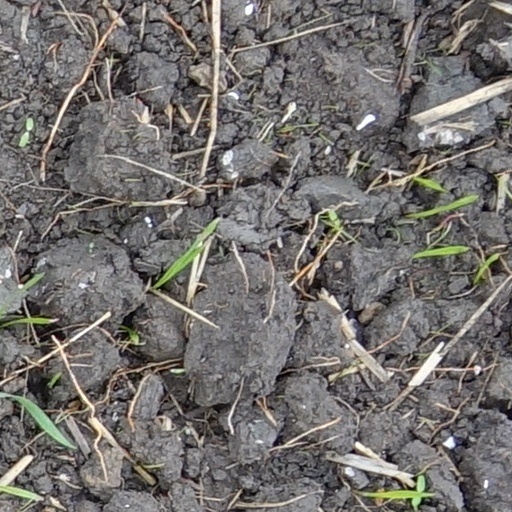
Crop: wheat